Noida Cricket Stadium

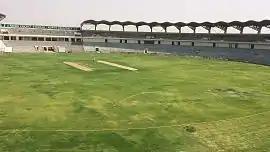
Noida Stadium

Noida Cricket Stadium, also known as Noida Stadium Complex, is a cricket stadium in Noida, India. It is located in Sector 21A of Noida, Uttar Pradesh. As of April 2017, the playing area and the stands for the stadium have been built, with the seating and media facilities still being completed.